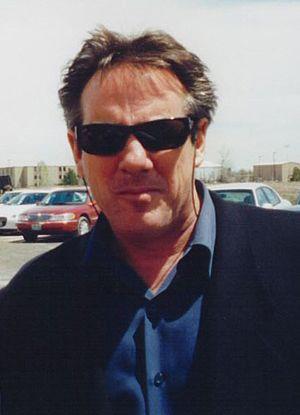
Richard McCallum, dit Rick McCallum est un producteur américain.